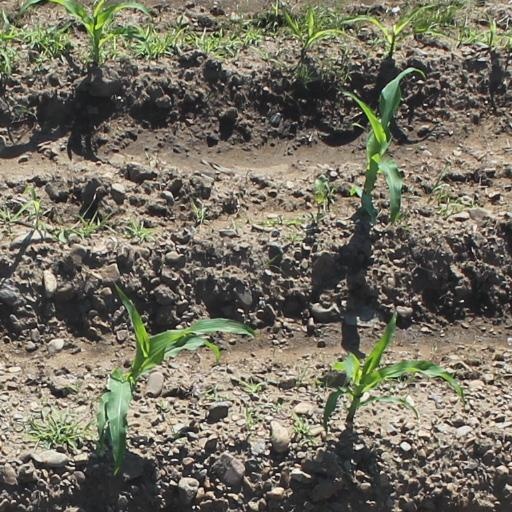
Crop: maize; corn